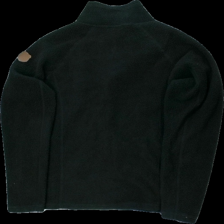
View: back
Type: Jacket
Category: Unisex
Brand: On The Peak
Colors: Black, Brown
Material: 100% polyster
Pattern: Logo print
Cut: Turtle neck
Size: 52
Season: All
Damage: trasig dragkedja
Damage location: middle right
Damage 2: nopprigt
Damage 2 location: top center
Price range: <50
Recommended usage: Export
Description: flis tröja med tryck